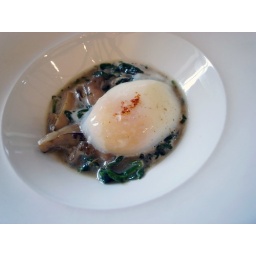
@ blue hill at stone barns -- in an intense mushroom broth